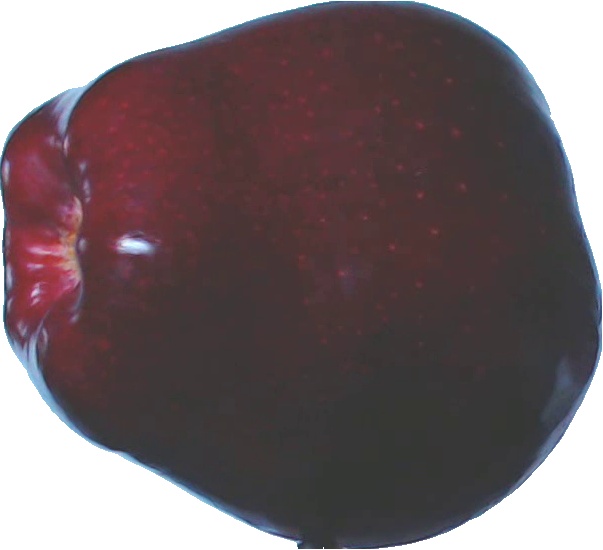
Label: apple_red_delicios_1